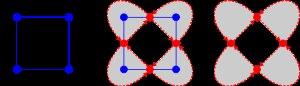
En théorie des graphes, le graphe médial du graphe planaire G est un graphe M qui représente les adjacences entre les côtés des faces de G. Les graphes médiaux ont été introduits en 1922 par Ernst Steinitz dans l'étude des propriétés combinatoires des polyèdres convexes, bien que la construction inverse ait déjà été utilisée par Peter Tait en 1877, dans son étude fondamentale des nœuds et entrelacs.